95th Reconnaissance Squadron

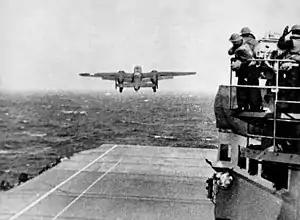
B-25 taking off for the Doolittle Raid

Planning for a retaliatory bombing raid on Japan began in December 1941, and twenty-four B-25Bs were diverted from the 17th Bombardment Group, which was the only B-25 unit in the Air Corps, and volunteers from its four squadrons, including the 95th, were recruited, the crews being told only that this was a secret and dangerous mission. The volunteers trained at Eglin Field, Florida. Upon completion of training, they left Eglin for McClellan Field, California for final modifications to the B-25s before moving to Naval Air Station Alameda, where the bombers were loaded on the for the raid.